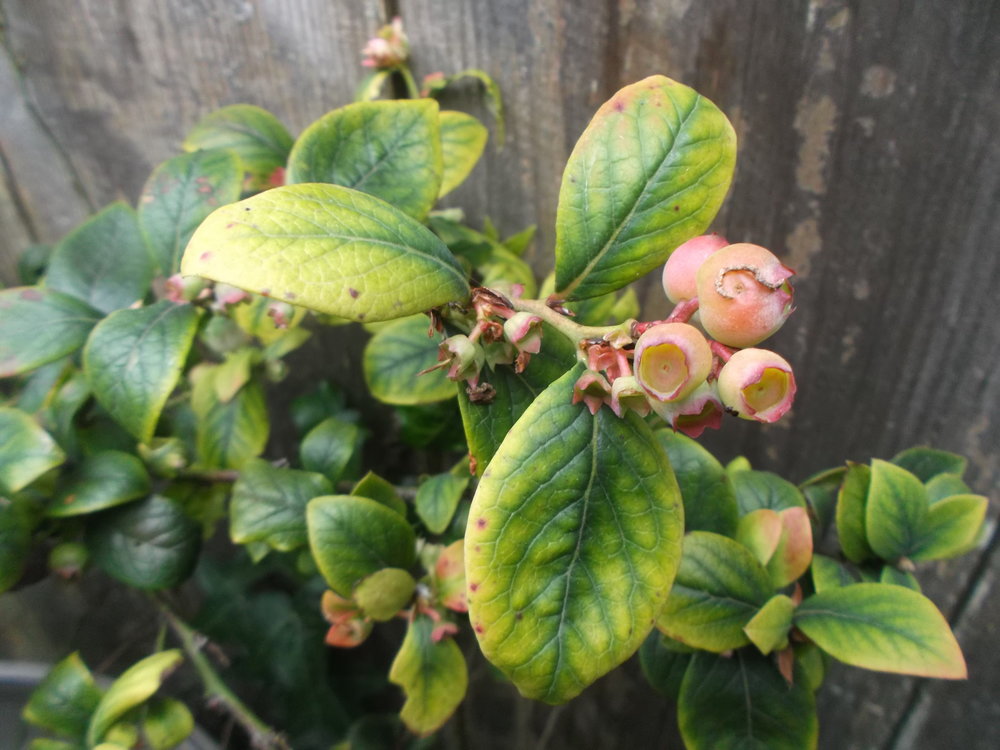
Labels: Blueberry leaf, Blueberry leaf, Blueberry leaf, Blueberry leaf, Blueberry leaf, Blueberry leaf, Blueberry leaf